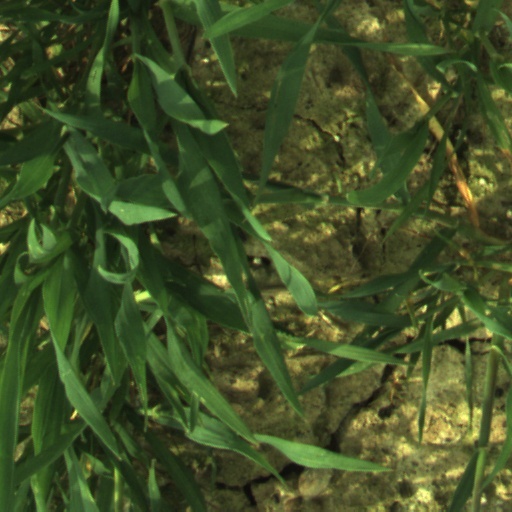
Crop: wheat